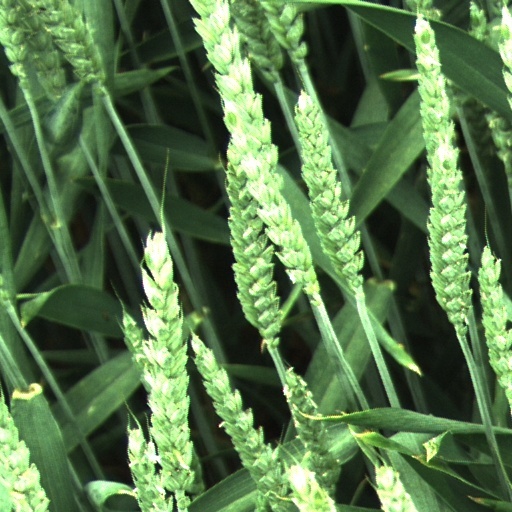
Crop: wheat